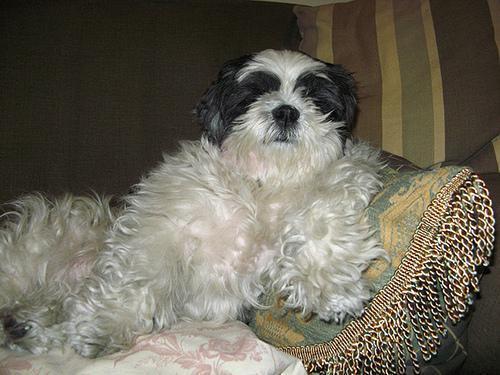
Shih-Tzu